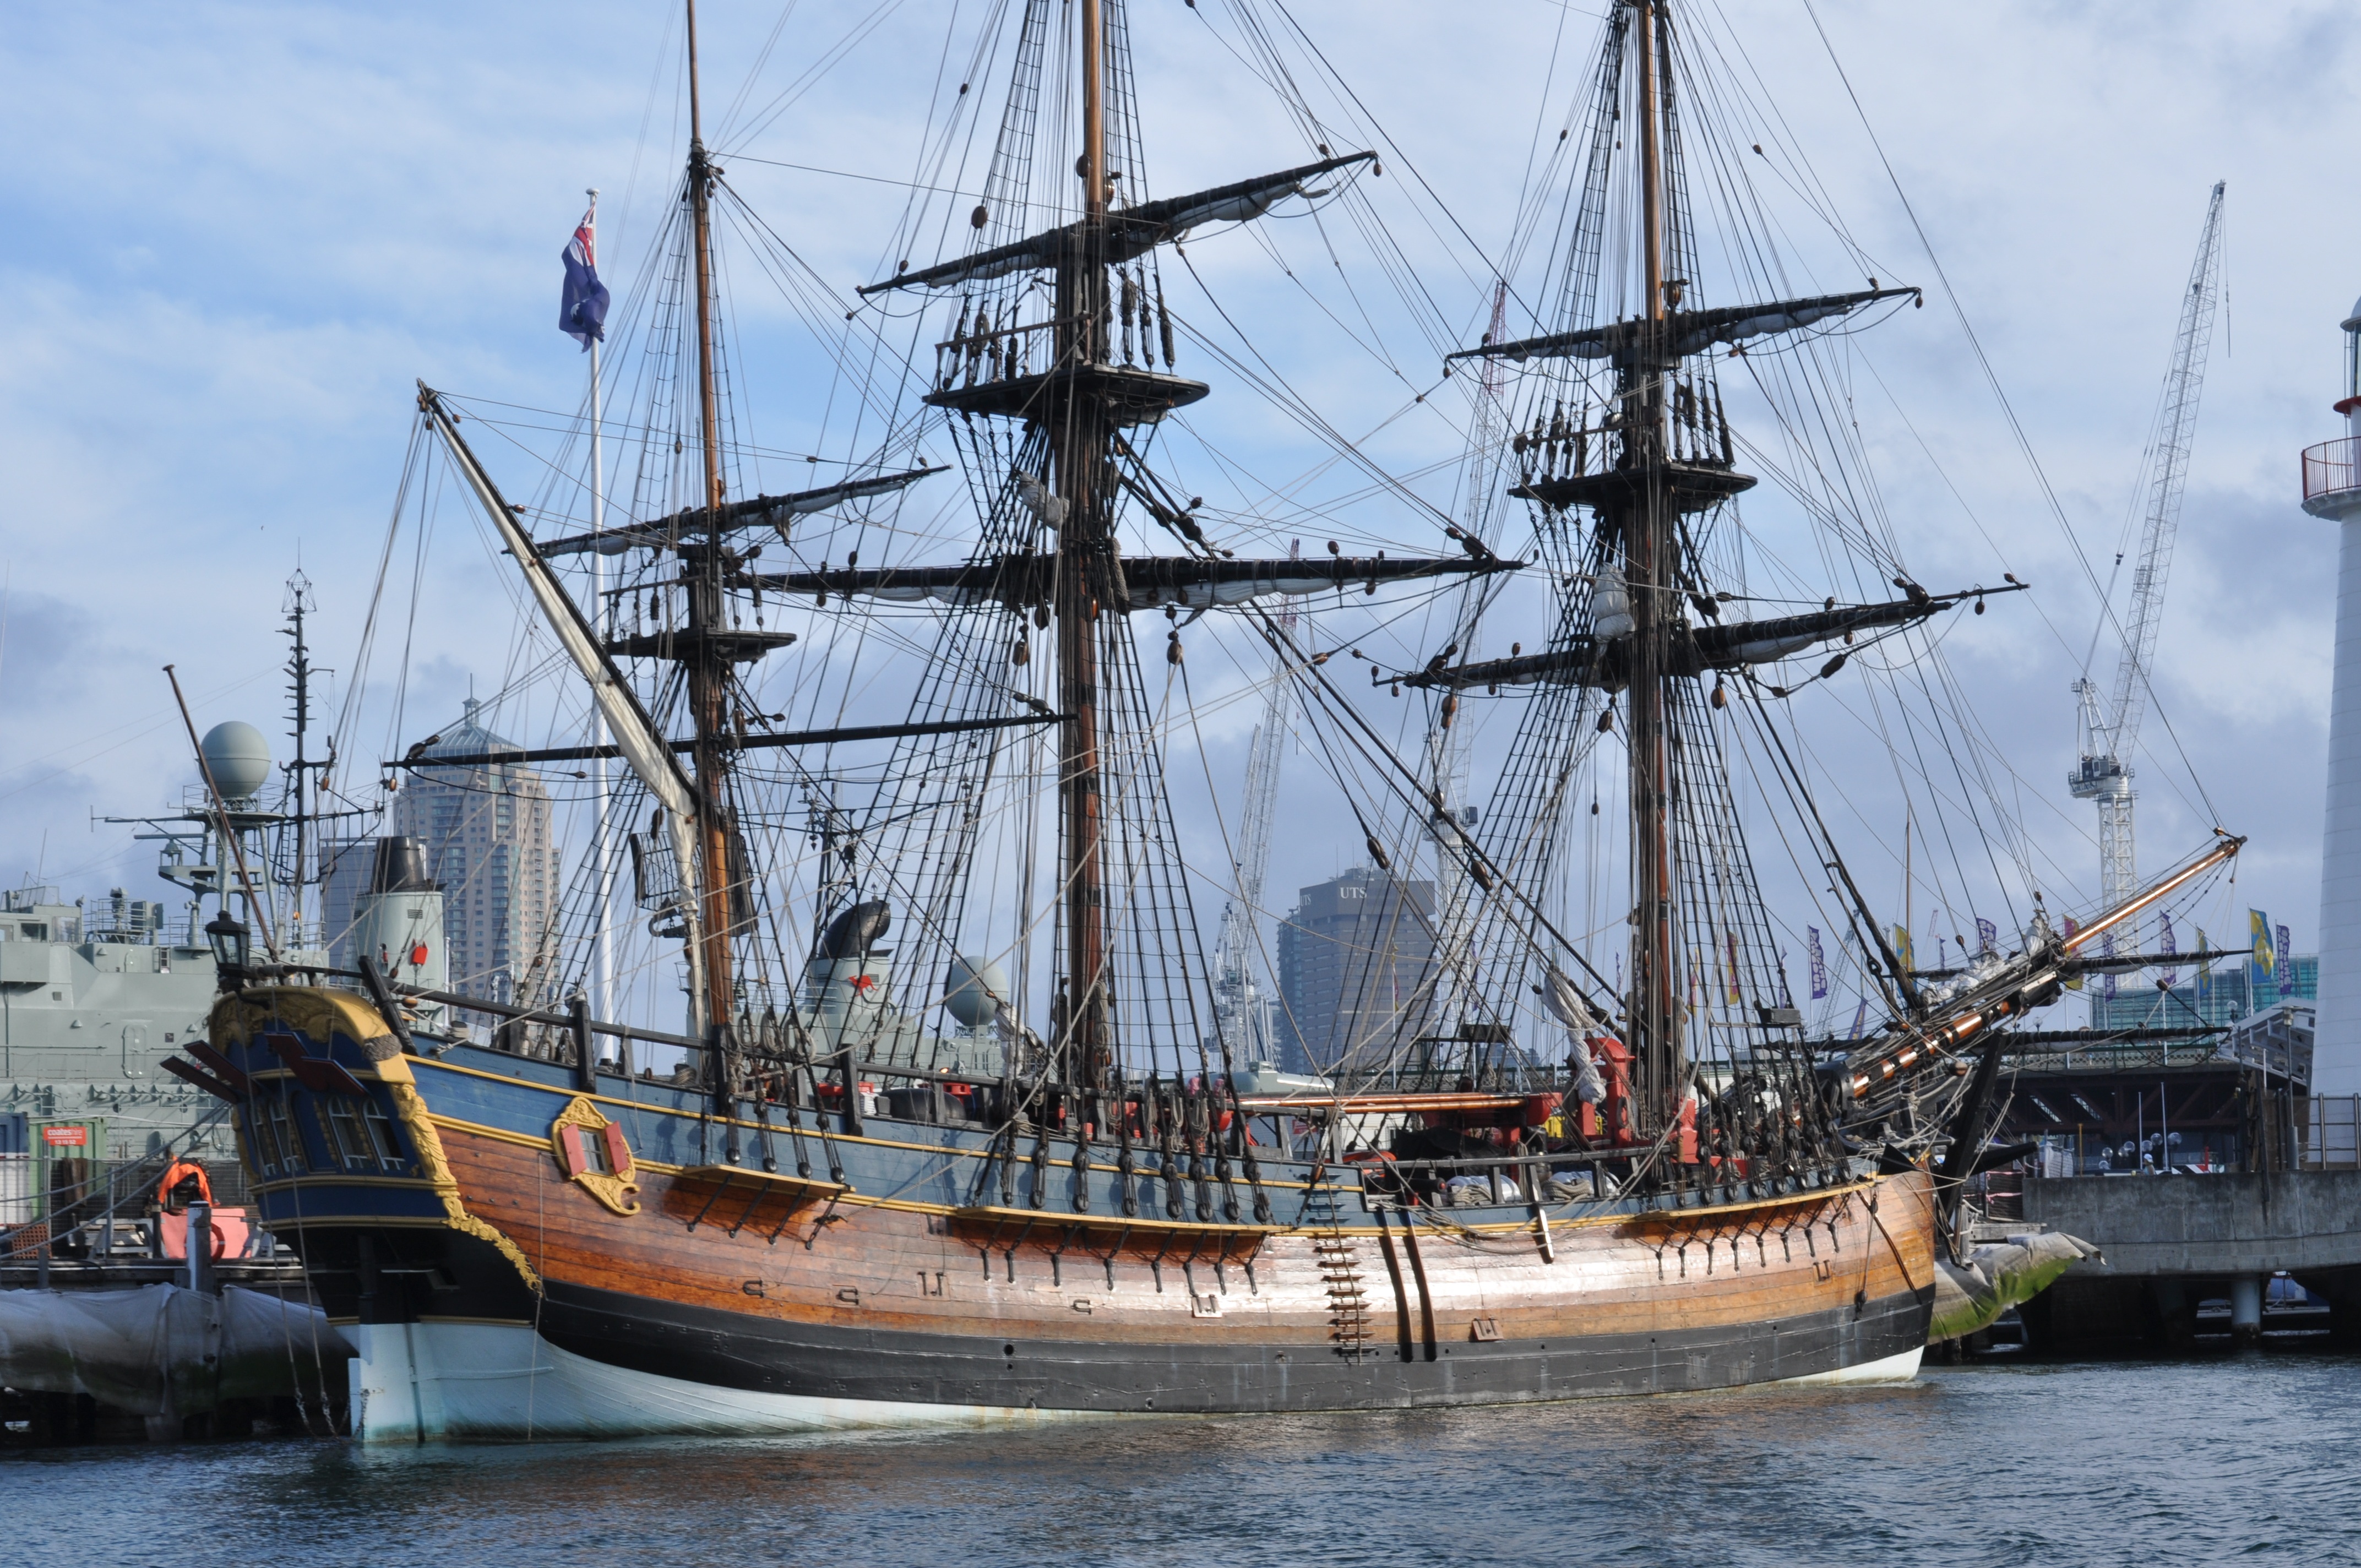
sea, ocean, boat, antique, old, pier, ship, vehicle, mast, sailing, sailboat, cog, sail, watercraft, schooner, windjammer, barque, frigate, brig, sailing ship, fishing vessel, galeas, training ship, tall ship, galleon, full rigged ship, ship of the line, caravel, brigantine, fluyt, barquentine, carrack, manila galleon, sloop of war, east indiaman